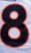
Number: 8